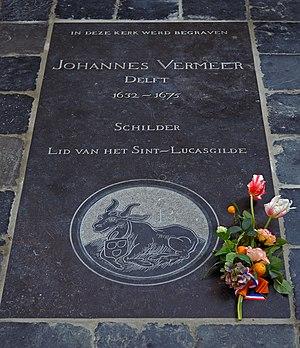
Johannes ou Jan Van der Meer, dit Vermeer ou Vermeer de Delft, baptisé à Delft le 31 octobre 1632, et inhumé dans cette même ville le 15 décembre 1675, est un peintre baroque néerlandais.